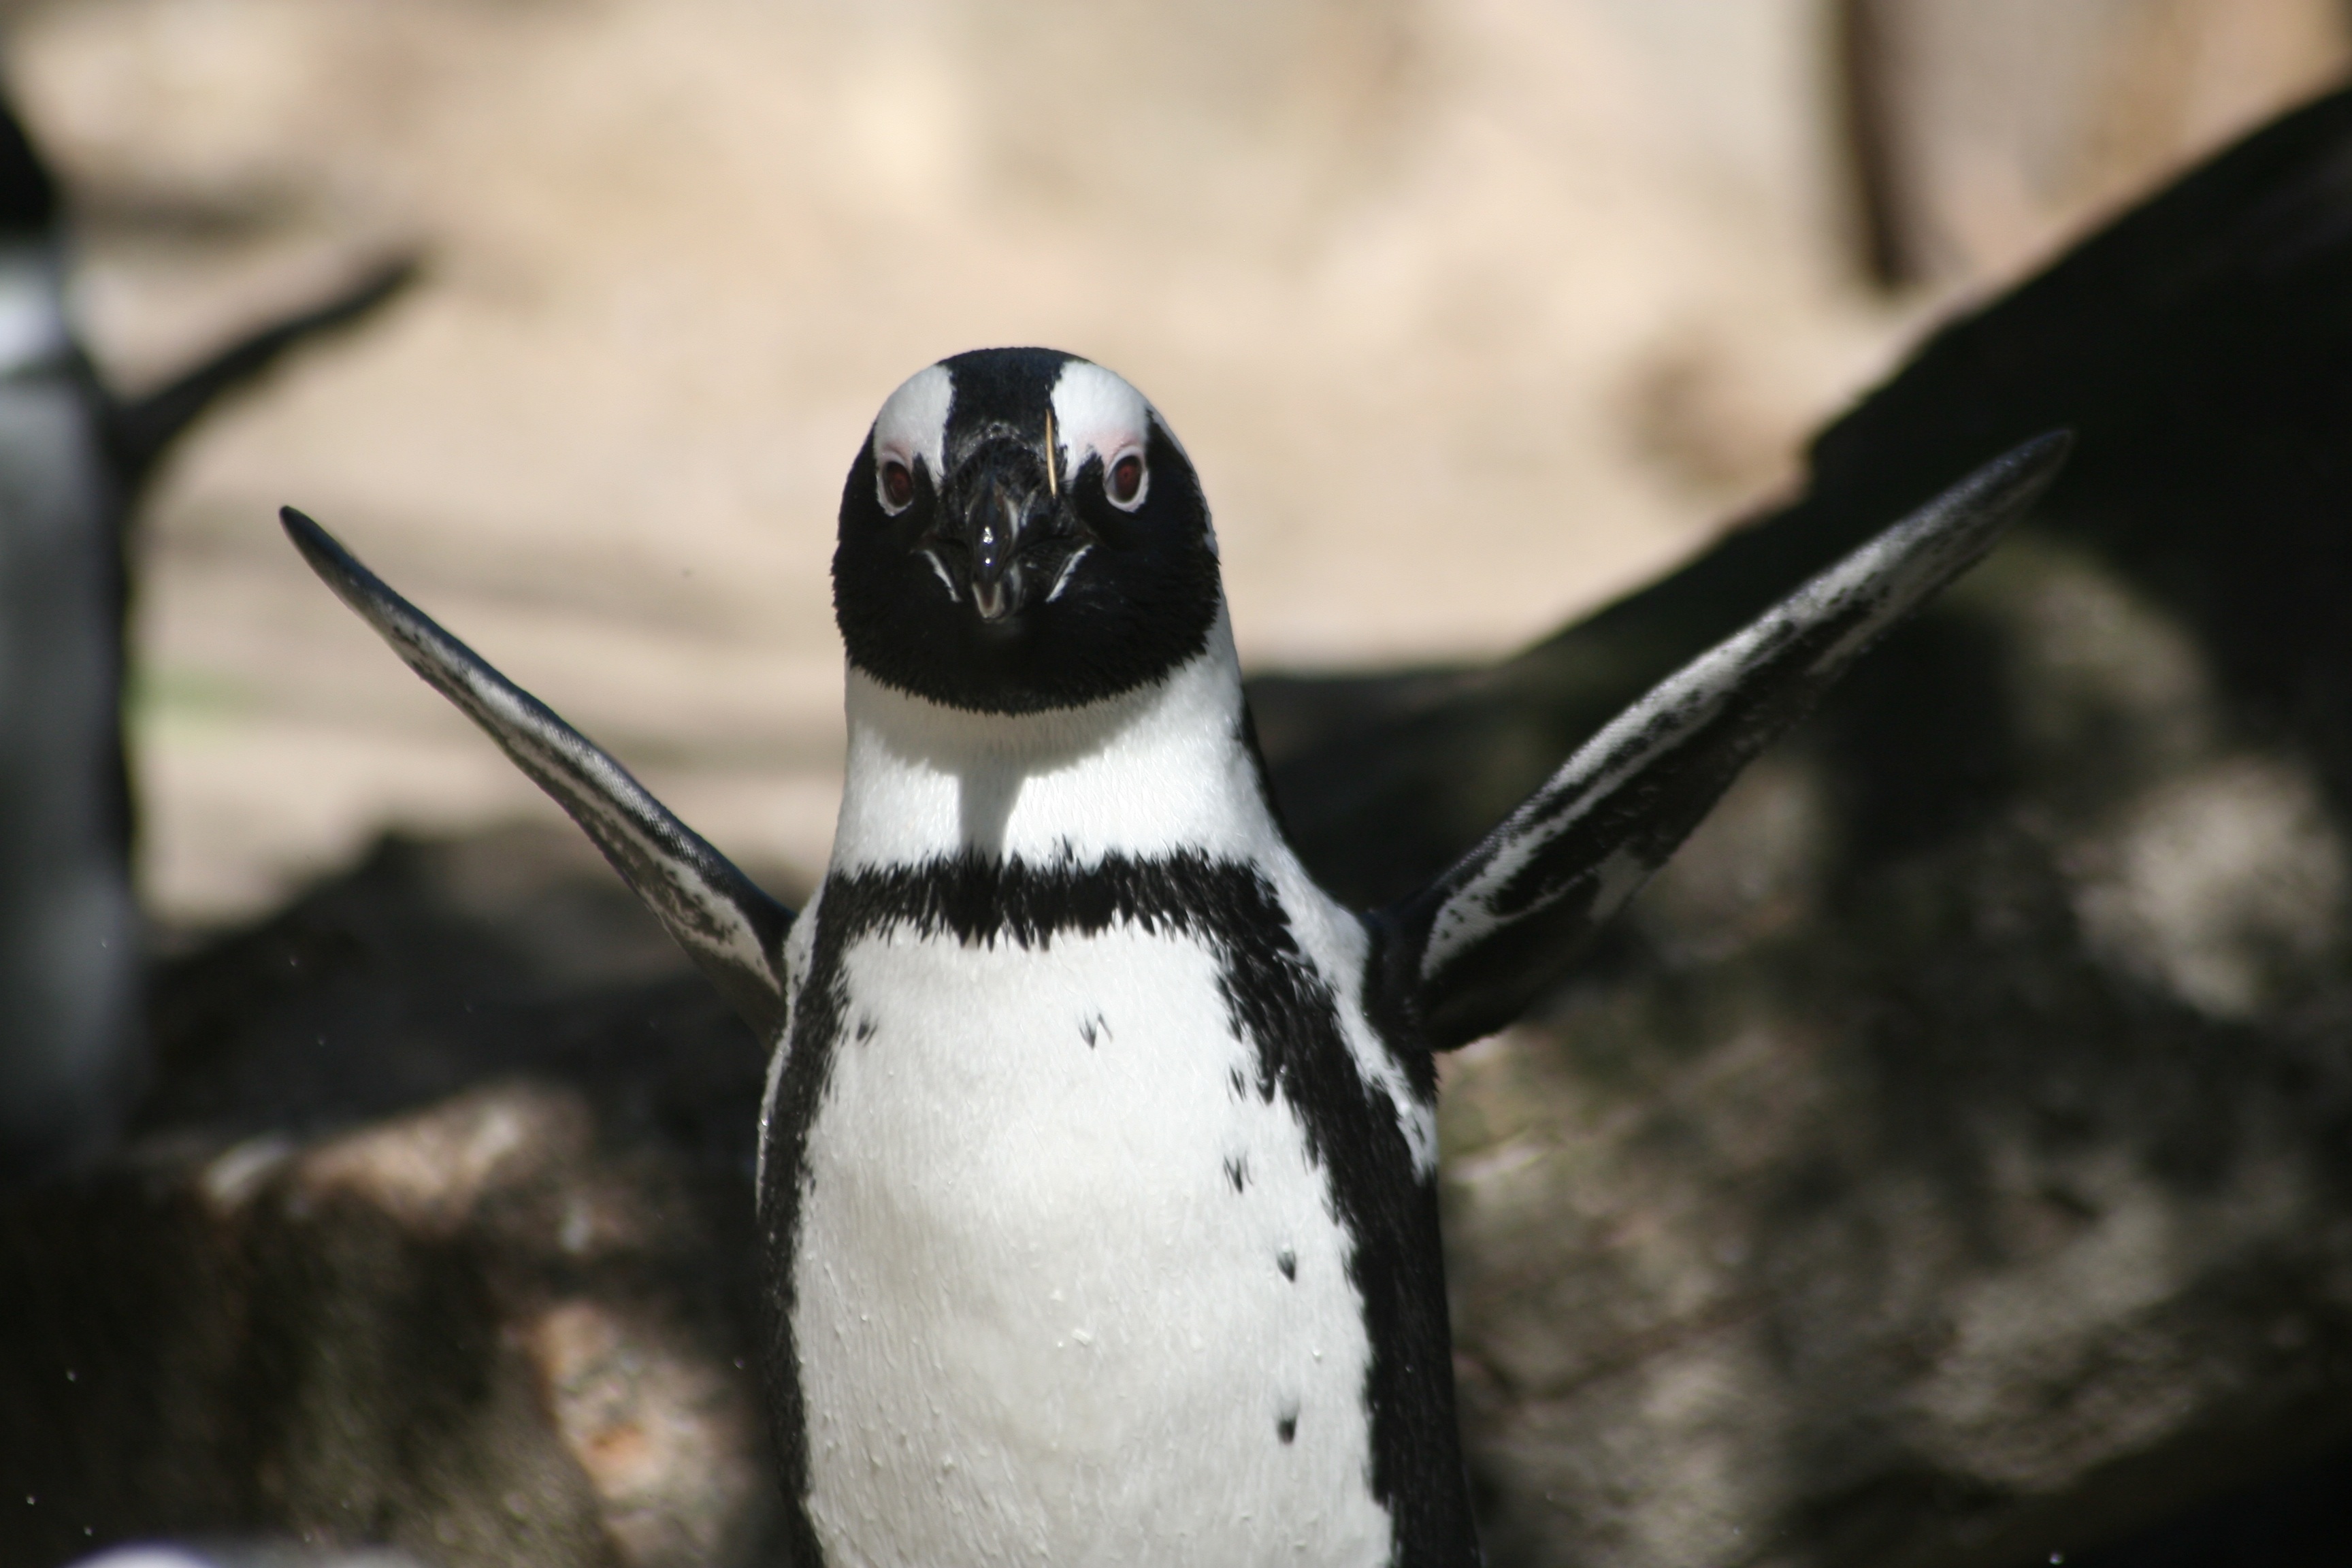
water, nature, wilderness, bird, black and white, white, animal, river, wildlife, wild, swim, zoo, fur, beak, black, fish, fauna, penguin, close up, wild animal, birds, vertebrate, bill, fast, waterfowl, hunting, animal world, safari, poor, animal portrait, flightless bird, survive, animals wildlife, schwaz white